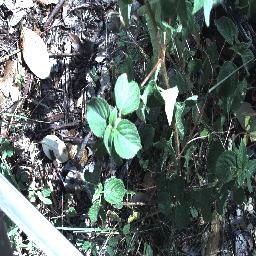
Label: lantana